Kitchenette

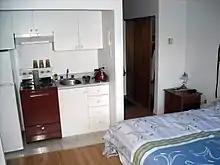
A kitchenette in a studio apartment in Sherbrooke, Quebec, Canada.

Kitchenettes are a common feature in hotel and motel guest rooms and often contain a coffeemaker and a bar refrigerator, commonly called a mini-bar. Some hotel kitchenettes have provisioned refrigerators that have an interior sensor feature used by management to monitor guest use of the refrigerator's contents and thus charge for the consumables, which typically include soda, beer, and liquor.